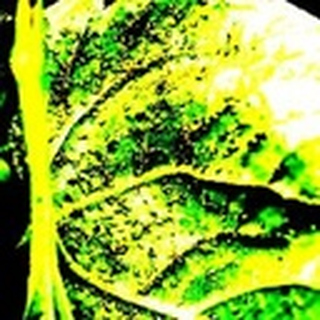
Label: cotton_aphids